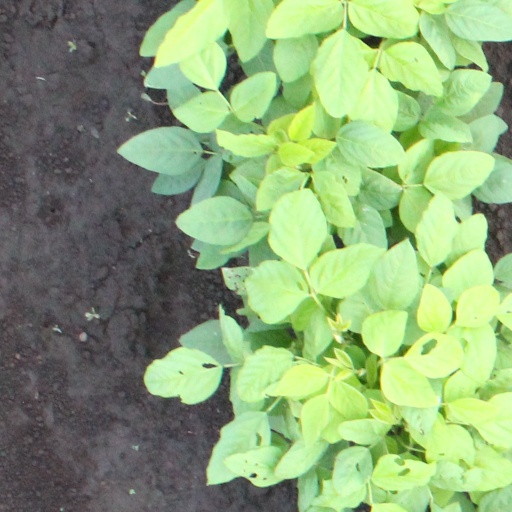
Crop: soybean